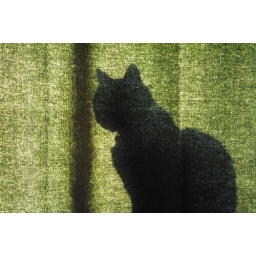
Moon the cat sat behind the curtain in the bedroom window